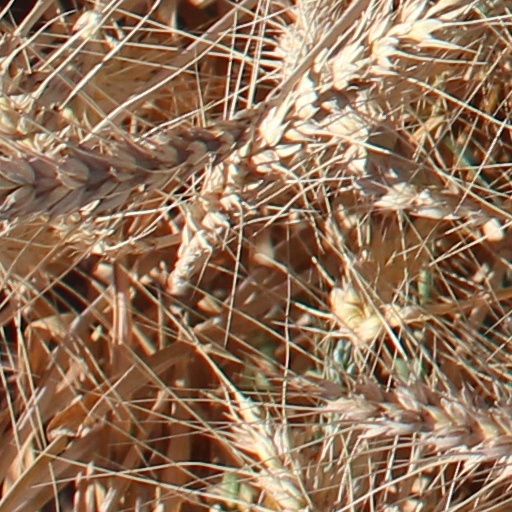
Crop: wheat